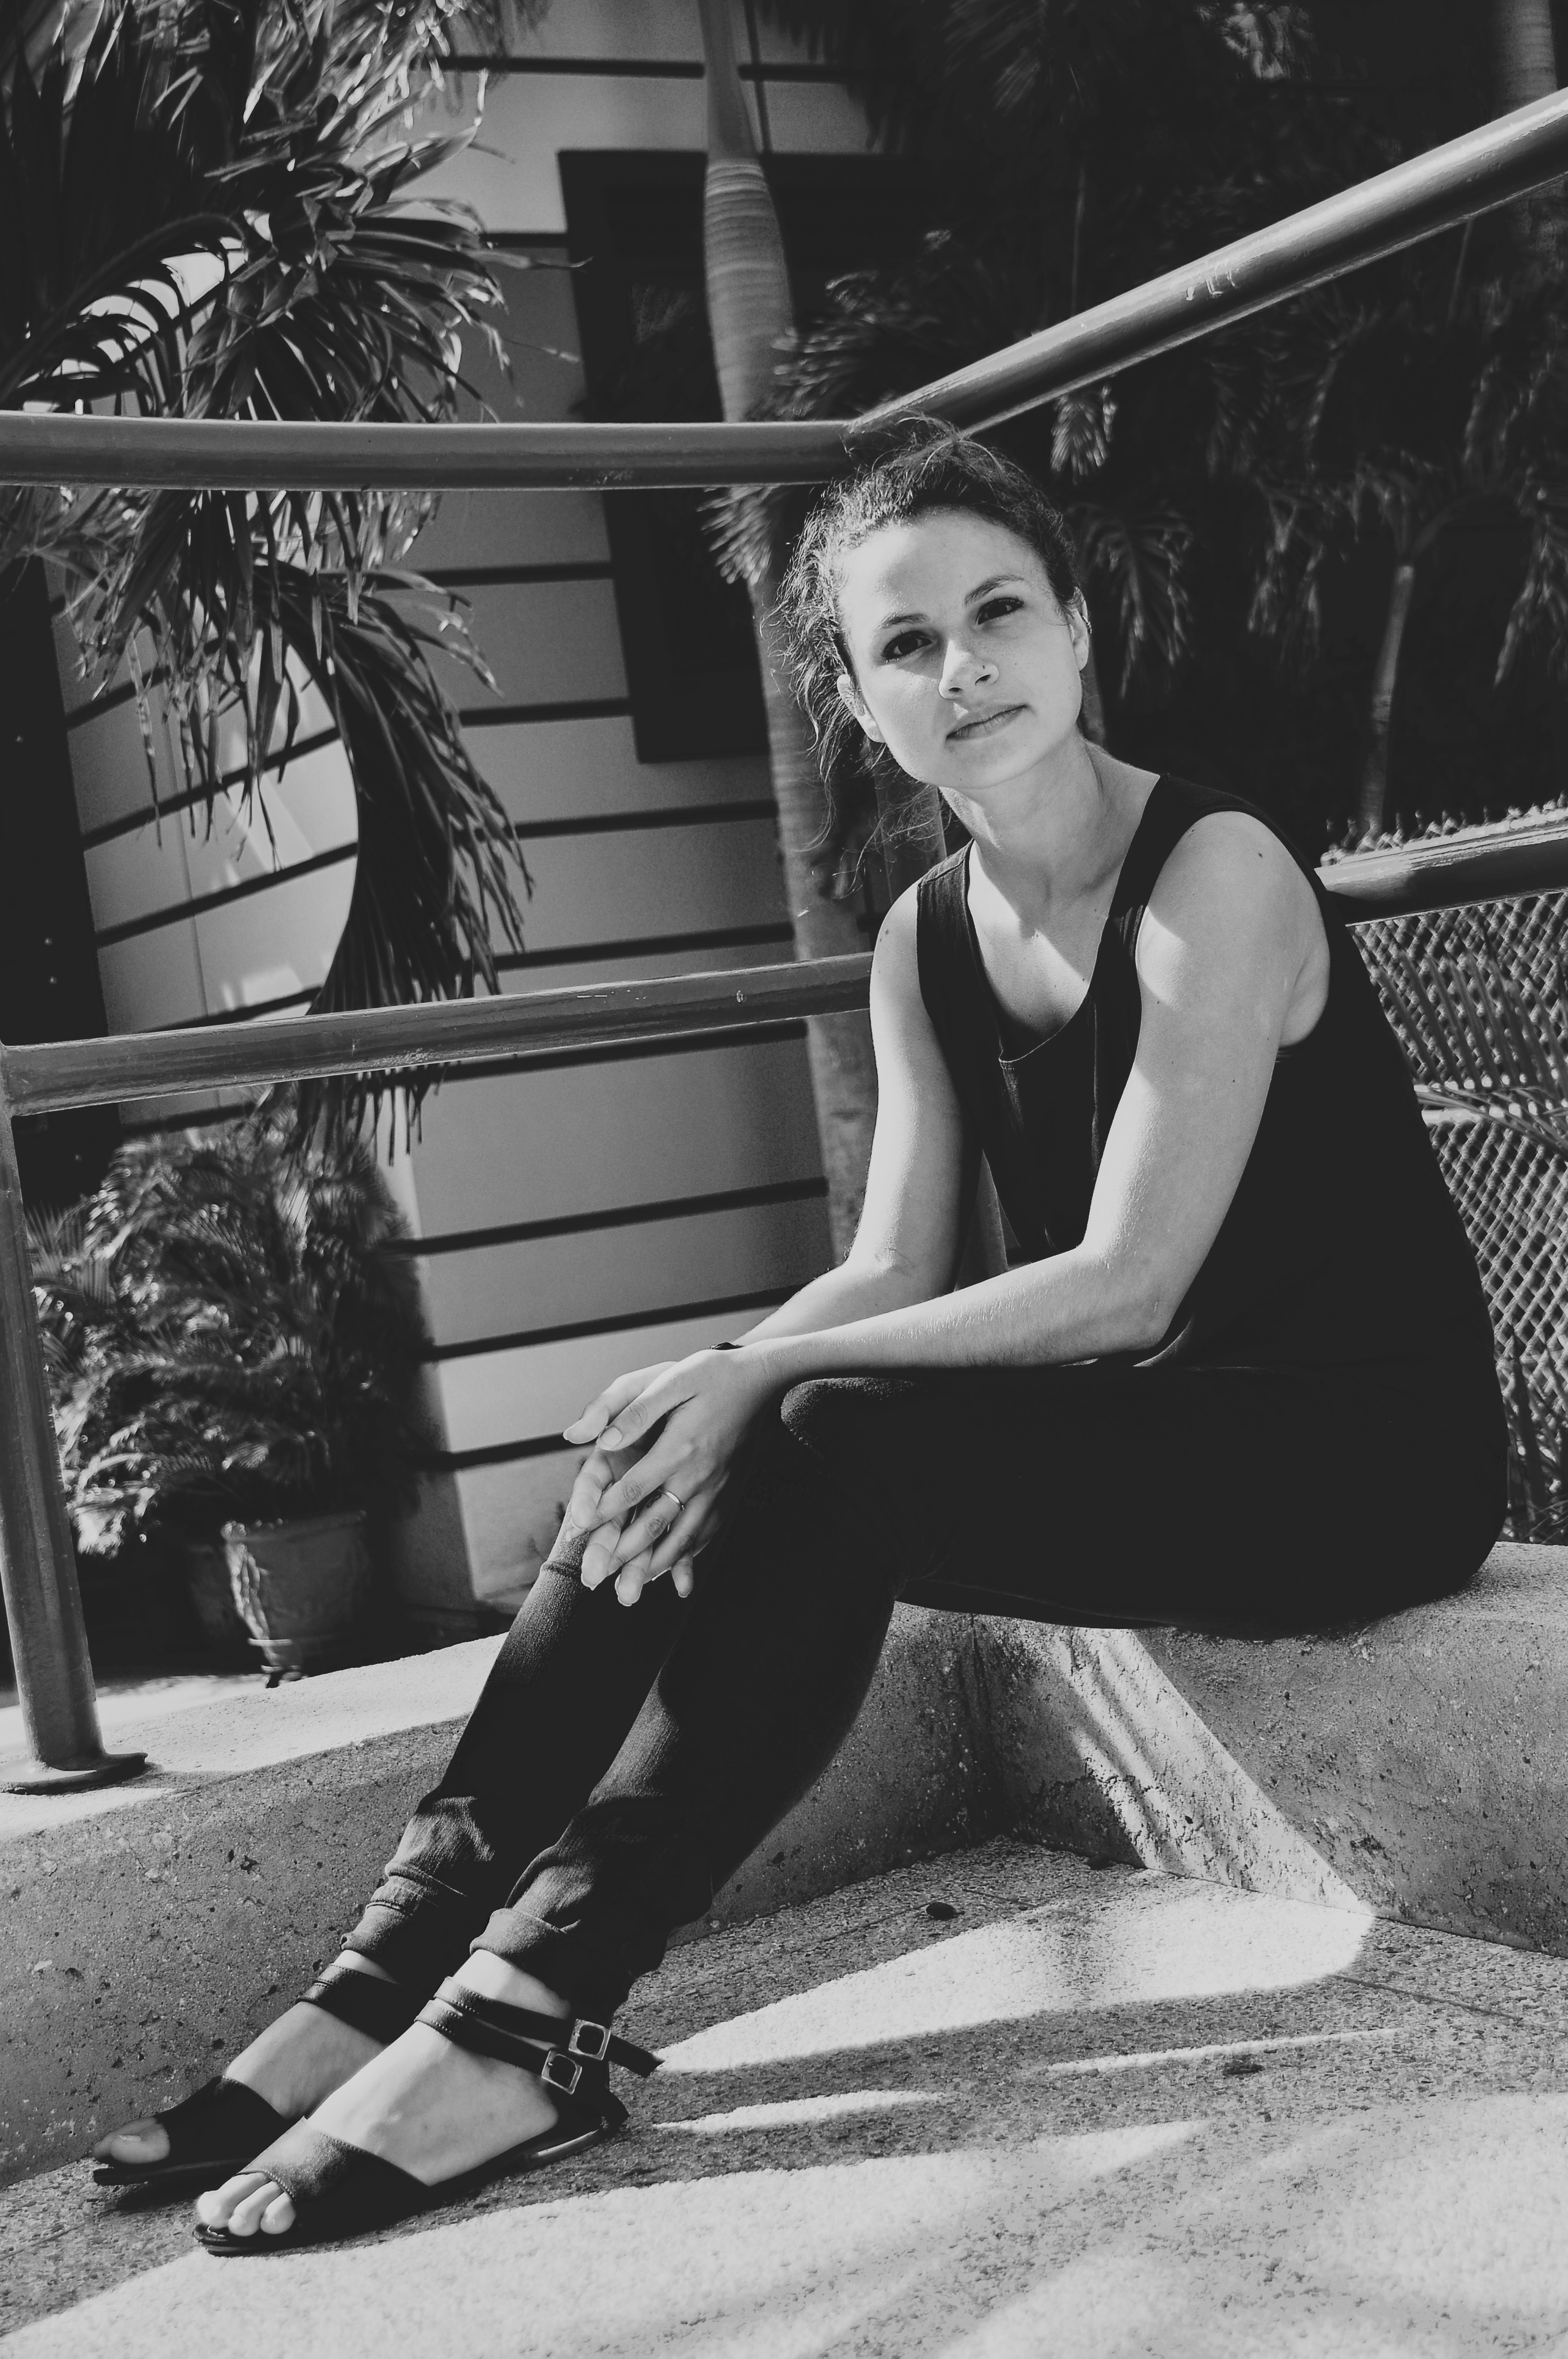
person, black and white, white, photography, leg, model, sitting, black, monochrome, lady, footwear, photograph, beauty, photo shoot, monochrome photography, human positions, art model, supermodel